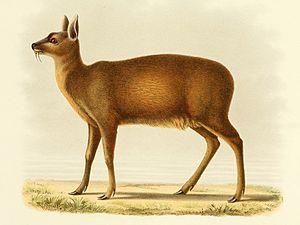
Le Chevrotain porte-musc alpin est une espèce de mammifères de la famille des Moschidae. Ce mammifère herbivore forme l'une des sept espèces du genre Moschus.